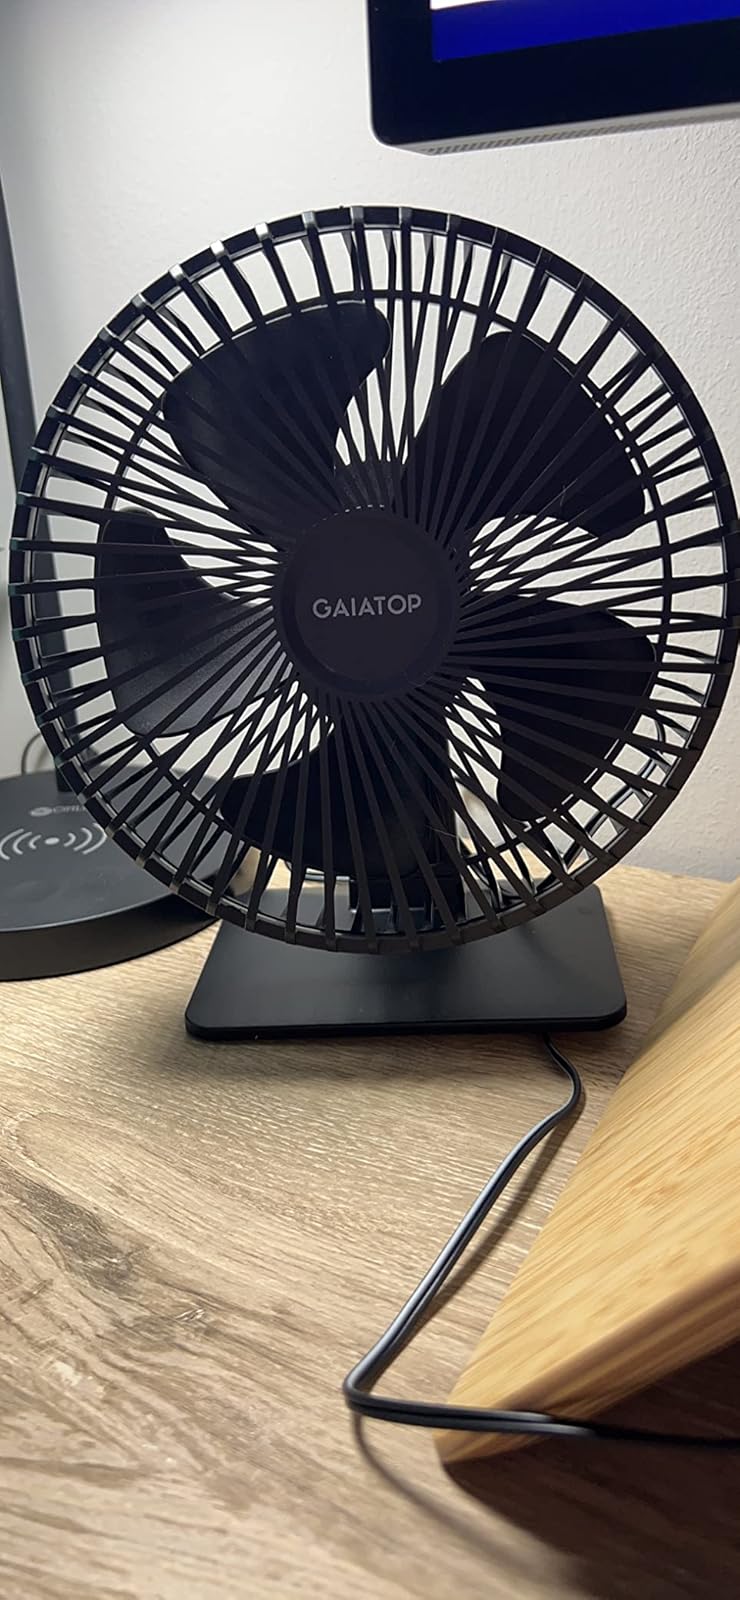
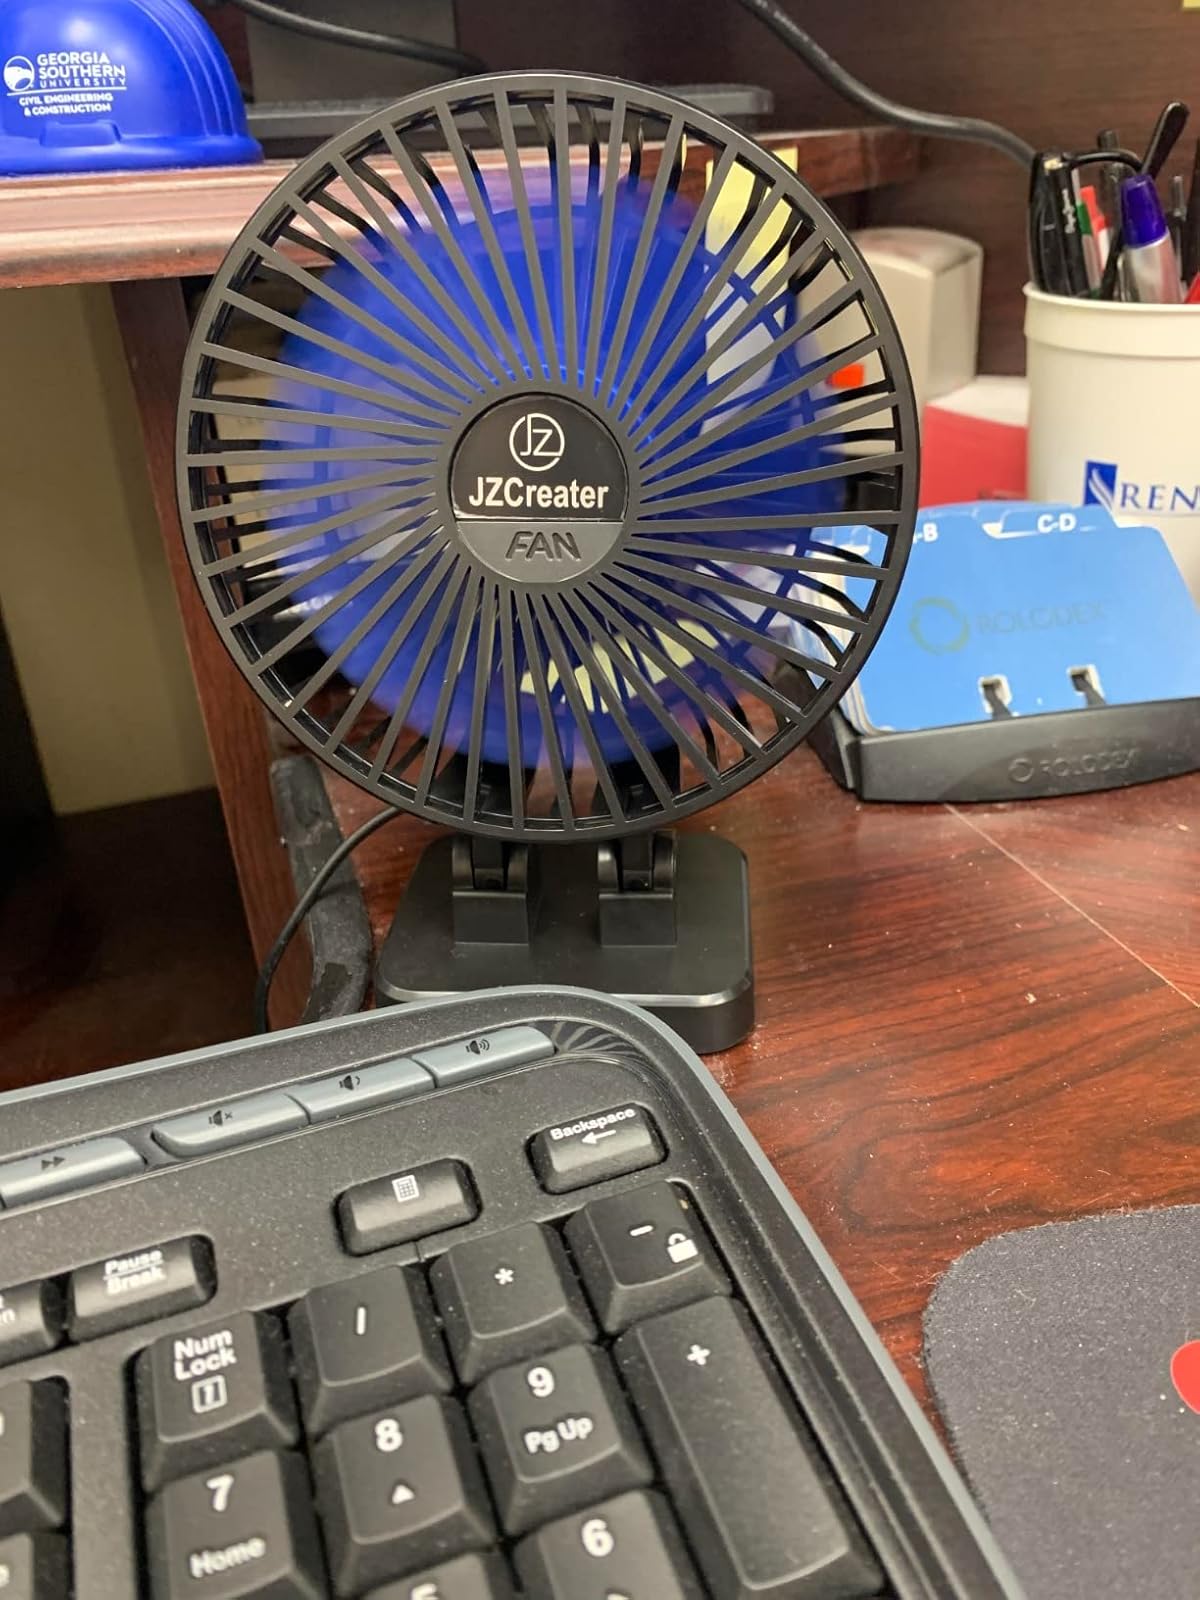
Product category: fan
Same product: no